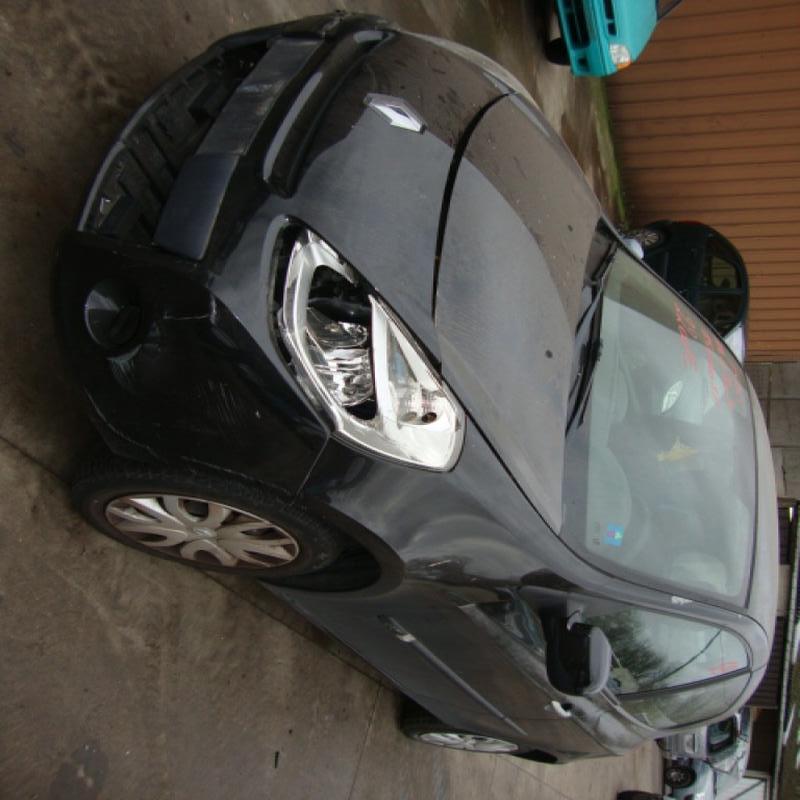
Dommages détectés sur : pare-choc avant, feu avant gauche, capot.
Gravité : majeur